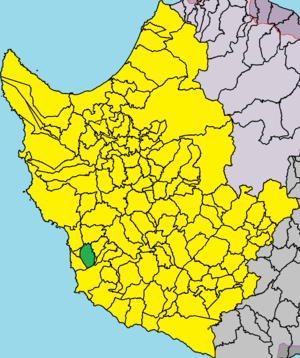
Émpa est un village de Chypre de plus de 4 855 habitants.